Belime

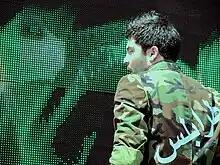
Belime at the Pop Revolution Tour – May 2011

Charbel Ghanime (Arabic: شربل غنيمة; born 28 December 1991), known professionally as Belime (often stylized as BELIME), is a Lebanon singer and songwriter.